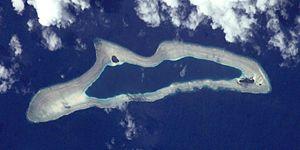
L'Atoll d'Eauripik est situé dans les îles Carolines dans l'océan Pacifique. Il appartient aux îles extérieures de Yap. Il constitue une municipalité de l'État de Yap des États fédérés de Micronésie. Dans le cadre des élections législatives internes à l'État de Yap, la municipalité appartient avec celles d'Ifalik et de Faraulep au quatrième district électoral. Ce district élit pour quatre ans un sénateur au scrutin uninominal majoritaire à un tour. L'atoll est localisé à environ 108 km au sud-ouest de Woleai. La population est de 114 personnes en 2010.